The Girls in My Town

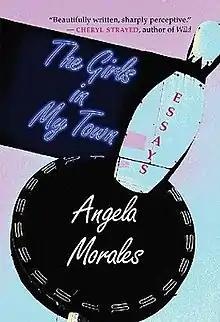

The Girls in My Town: Essays is a 2016 collection of essays written by Angela Morales, published by the University of New Mexico Press. It won the River Teeth Nonfiction Book Prize and the PEN Diamonstein-Spielvogel Award for the Art of the Essay.